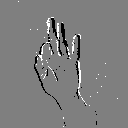
ASL letter: f